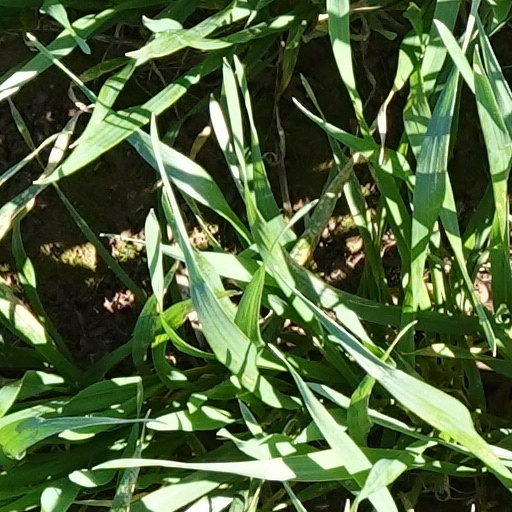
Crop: wheat